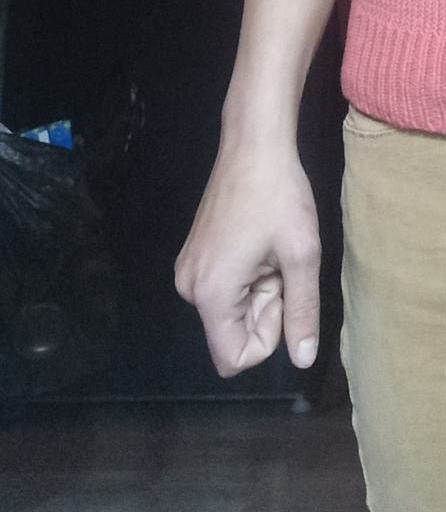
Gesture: no_gesture